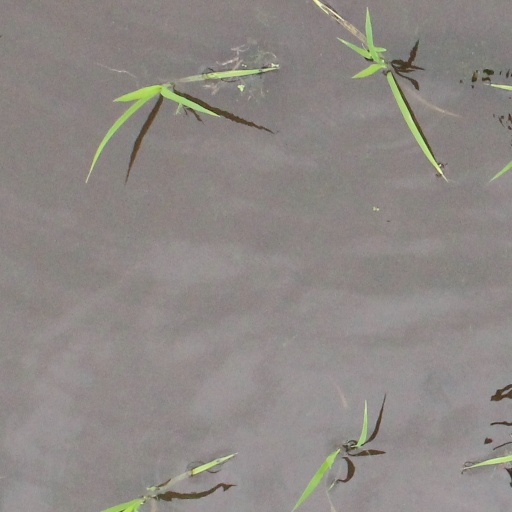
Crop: rice